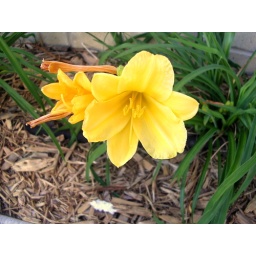
taken at the flower bed out side of John Harbors Coffee Shop in Menomonee Falls Wisconsin